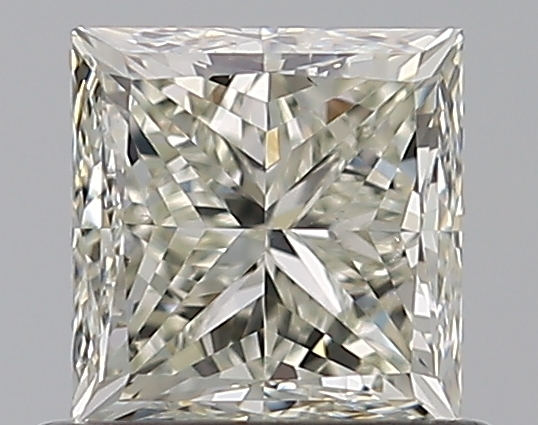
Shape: princess
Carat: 0.71
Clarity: SI1
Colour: L
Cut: VG
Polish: EX
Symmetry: VG
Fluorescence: N
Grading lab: GIA
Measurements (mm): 4.7 x 4.6 x 3.45